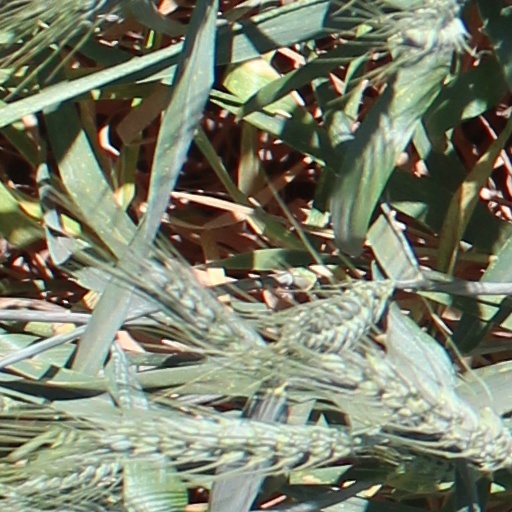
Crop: wheat